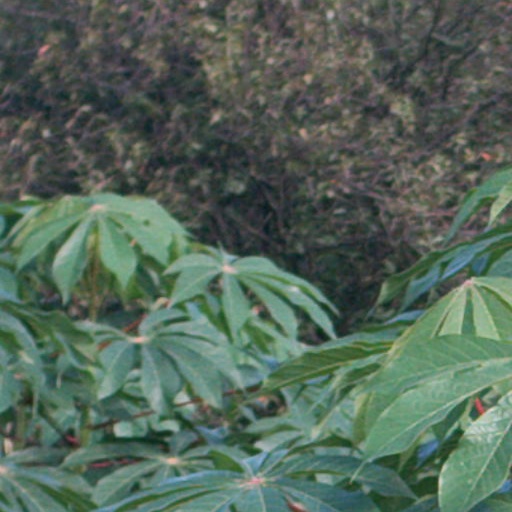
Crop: cassava